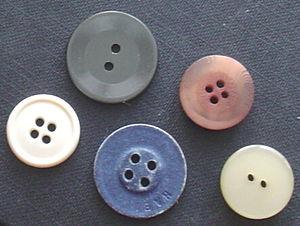
Un bouton est un petit objet généralement rond et plat. Il est utilisé en couture pour fermer les vêtements ou, parfois, à titre d'accessoire.